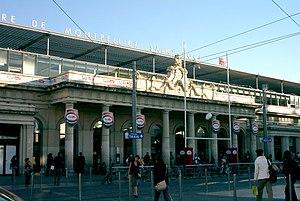
Saint Roch, Rochus en latin et Sant Ròc en occitan, est un pèlerin et thaumaturge français, honoré le 16 août. Il est le saint patron des pèlerins et de nombreuses confréries ou corporations : chirurgiens, dermatologues, apothicaires, paveurs de rues, fourreurs, pelletiers, fripiers, cardeurs, et aussi le protecteur des animaux. Son culte, né d'abord en France et en Italie, est devenu très populaire et s'est répandu dans le monde entier.
Ce tableau présente la liste de tous les monuments historiques, classés ou inscrits, de la ville de Montpellier, Hérault, en France.